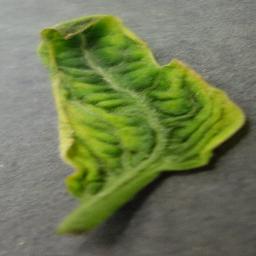
Label: Tomato___Tomato_Yellow_Leaf_Curl_Virus